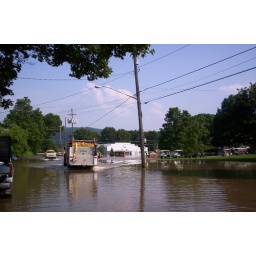
Looking down the street from in front of my in-laws' house